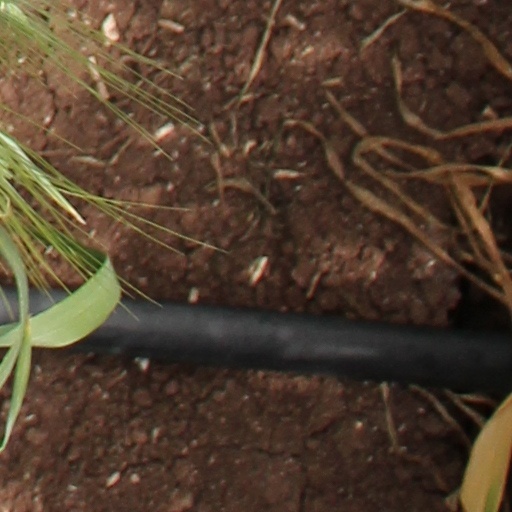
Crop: wheat